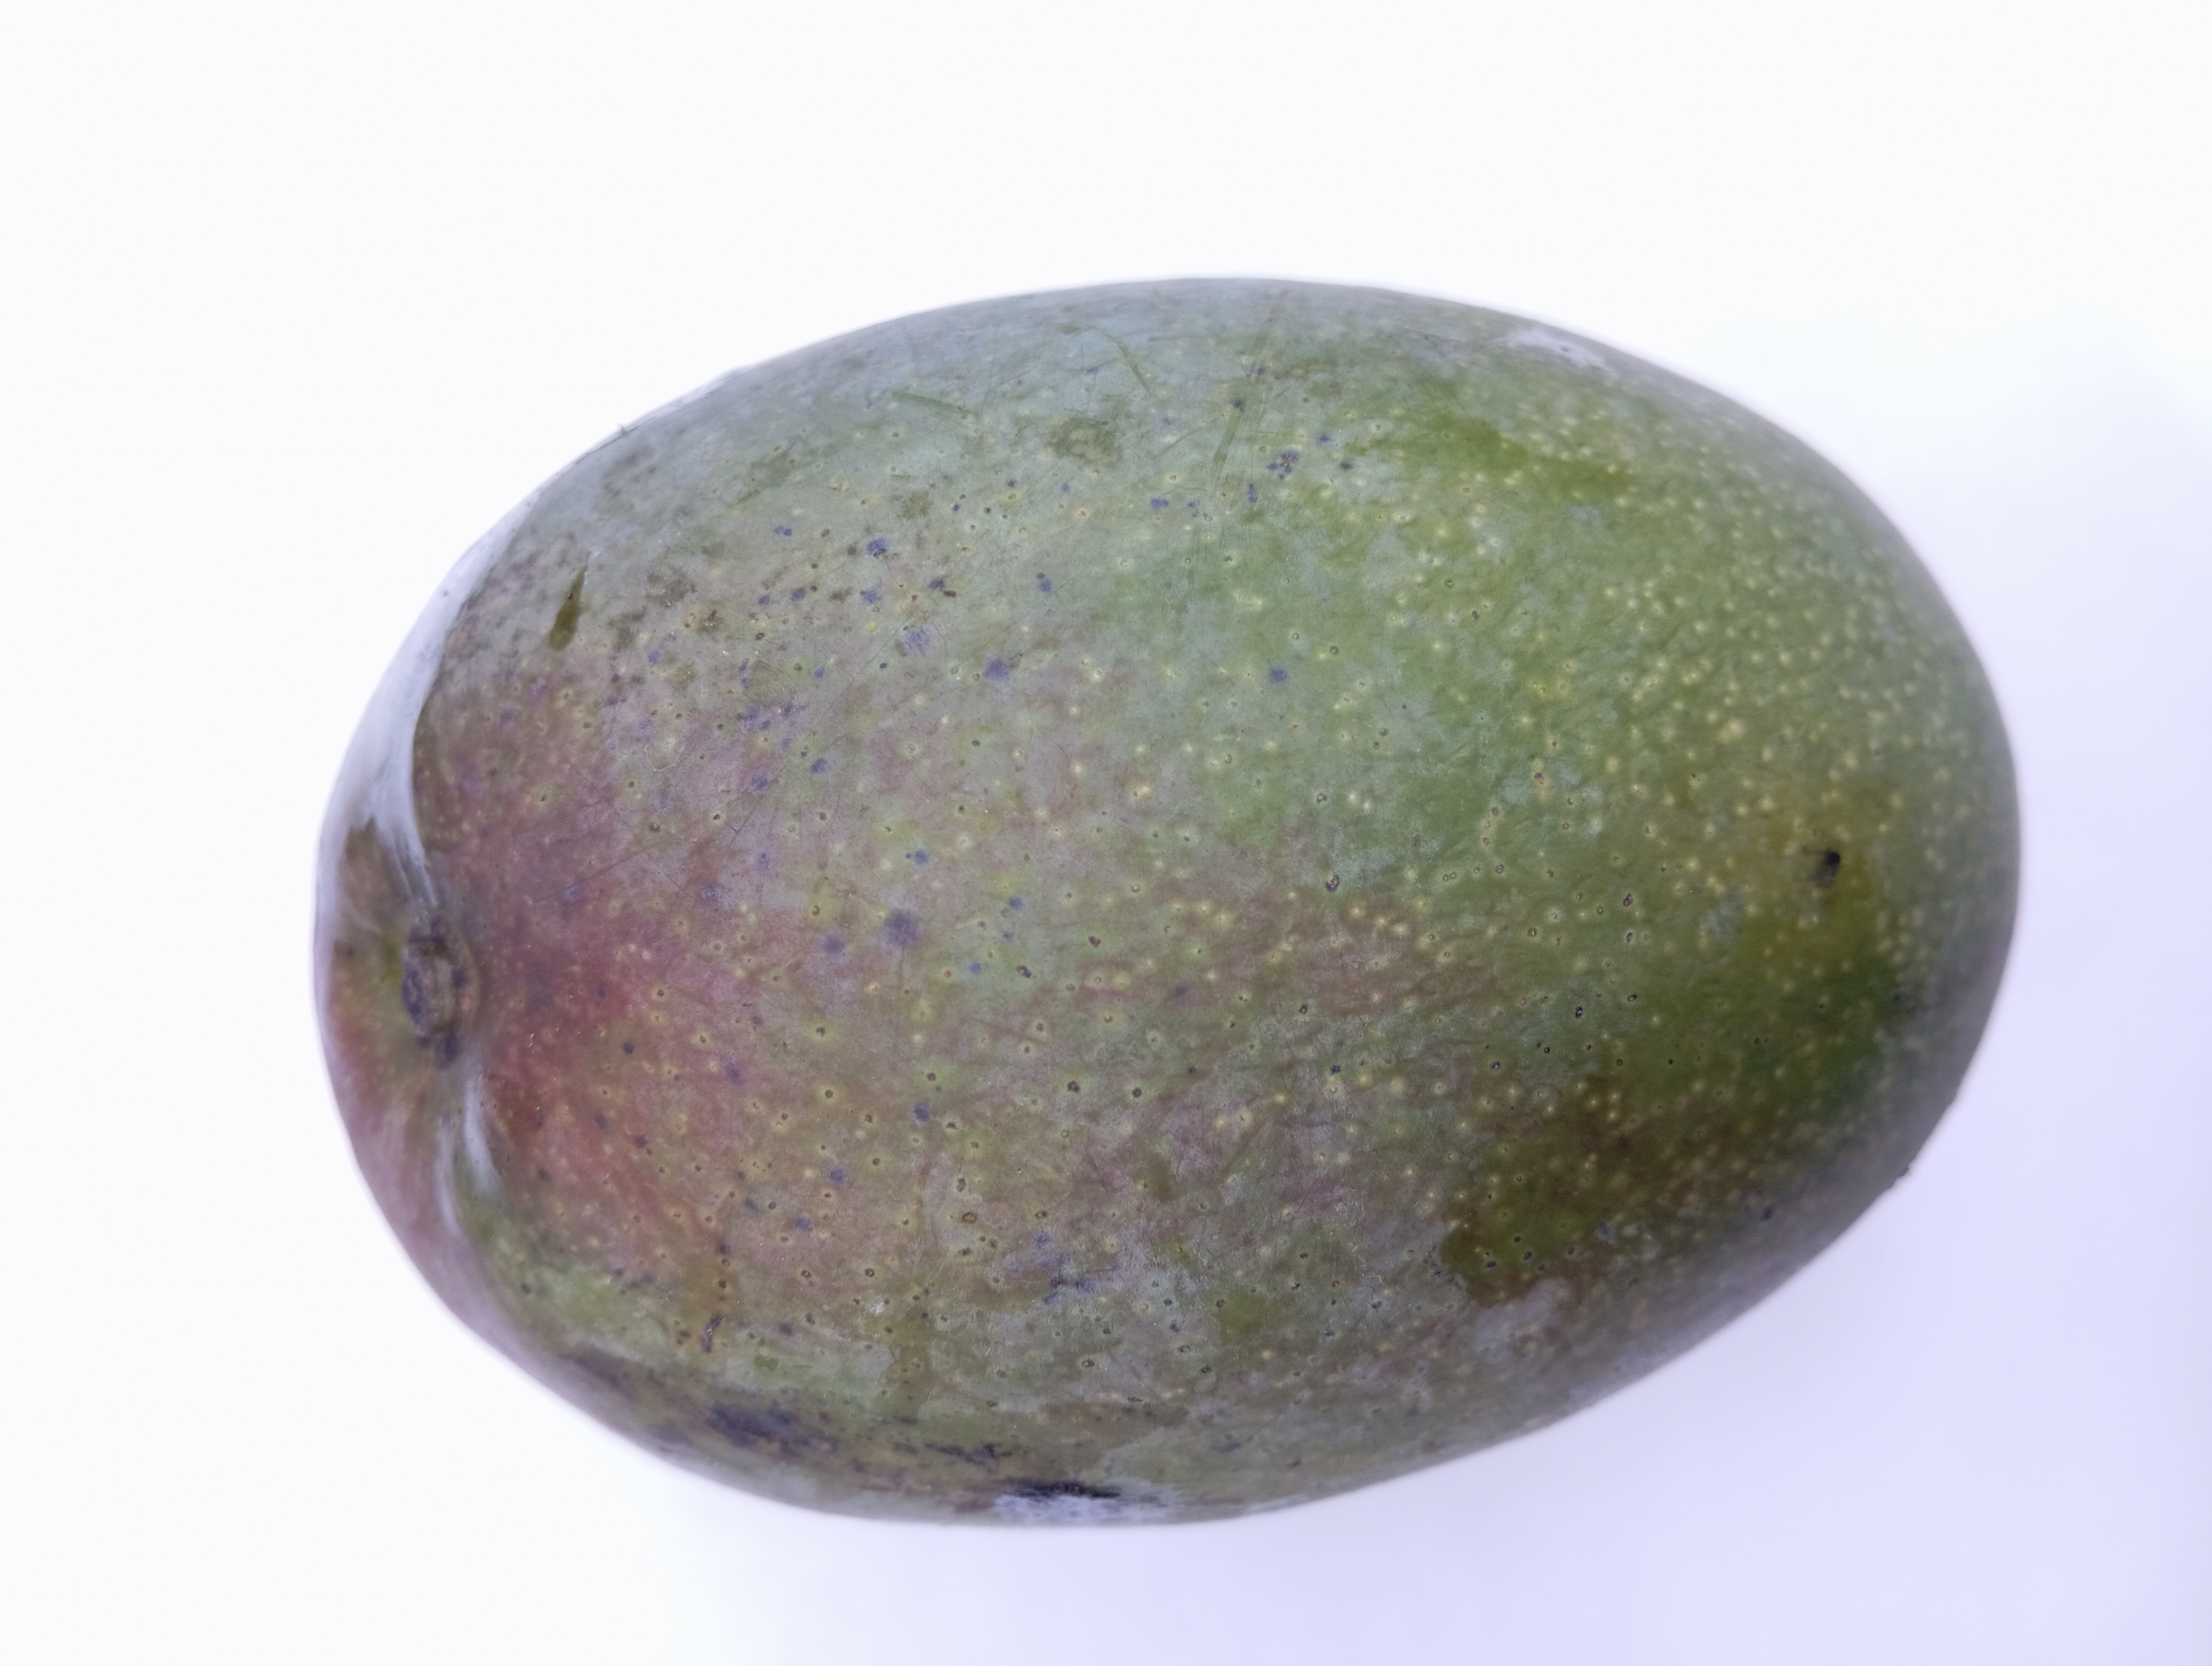
Mango variety: Bari 4